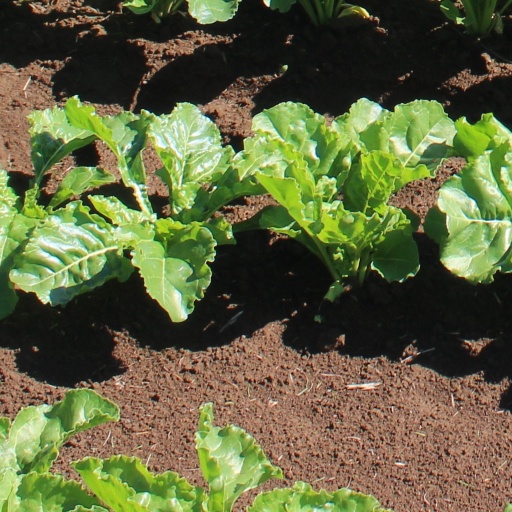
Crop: sugar beet